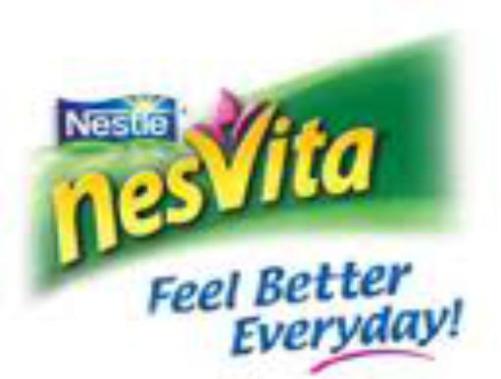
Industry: Food